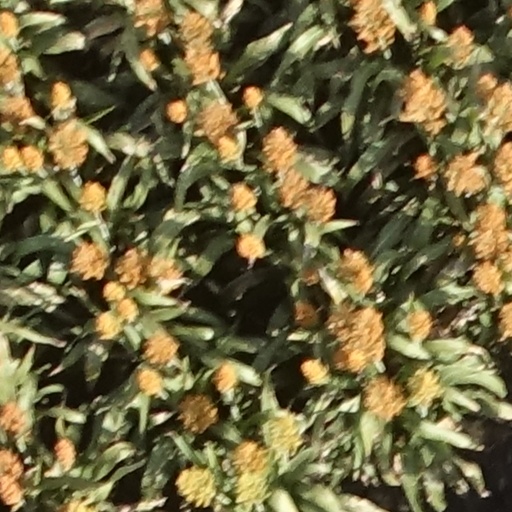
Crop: sorghum